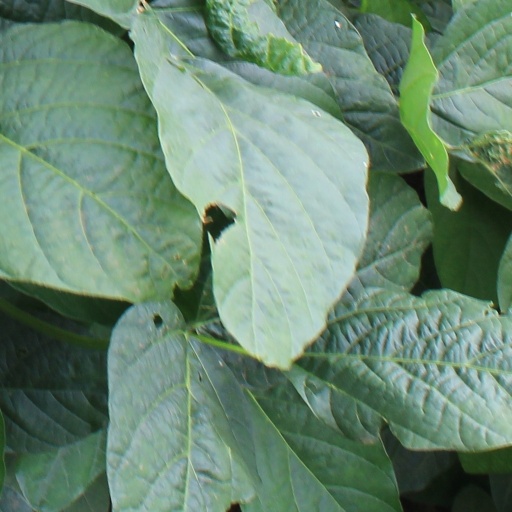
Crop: soybean